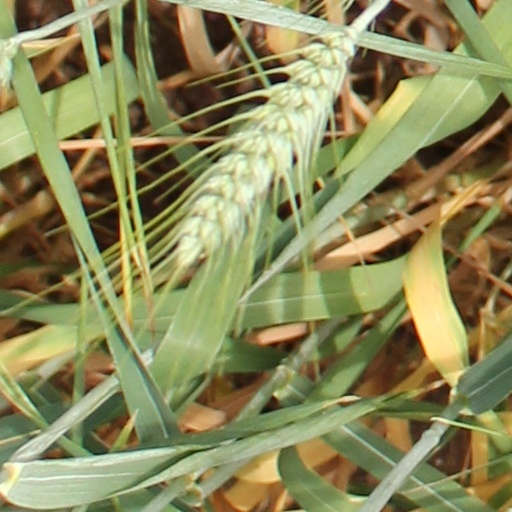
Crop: wheat